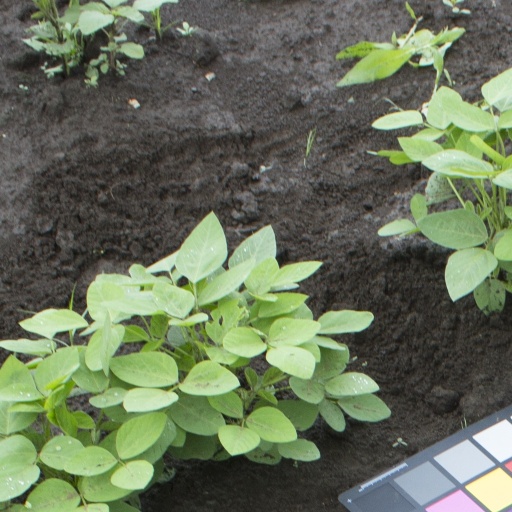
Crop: soybean